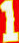
Number: 1